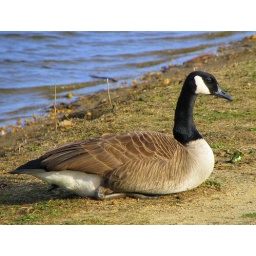
sitting next to lake in Jamesburg, NJ